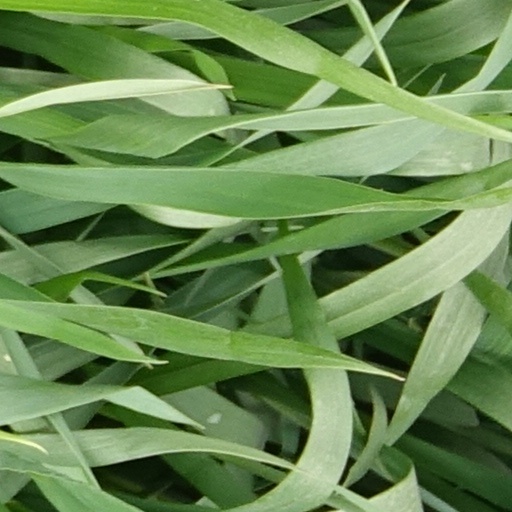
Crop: wheat